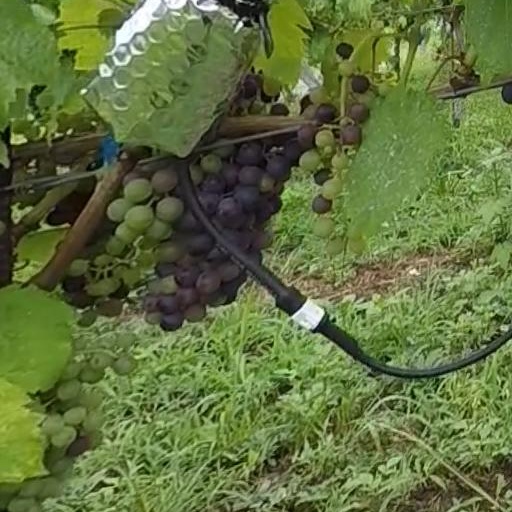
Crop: grape